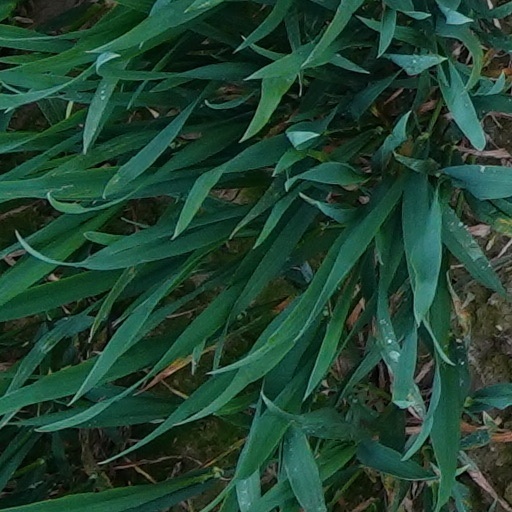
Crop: wheat